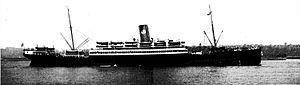
Home Lines était une compagnie maritime italienne spécialisée dans les croisières. Elle a été fondée et 1946. Bien que basée à Gênes, les navires de la compagnie naviguaient sous pavillon panaméen et le premier P-DG de la compagnie, Eugen Eugenides, était d’origine grecque.